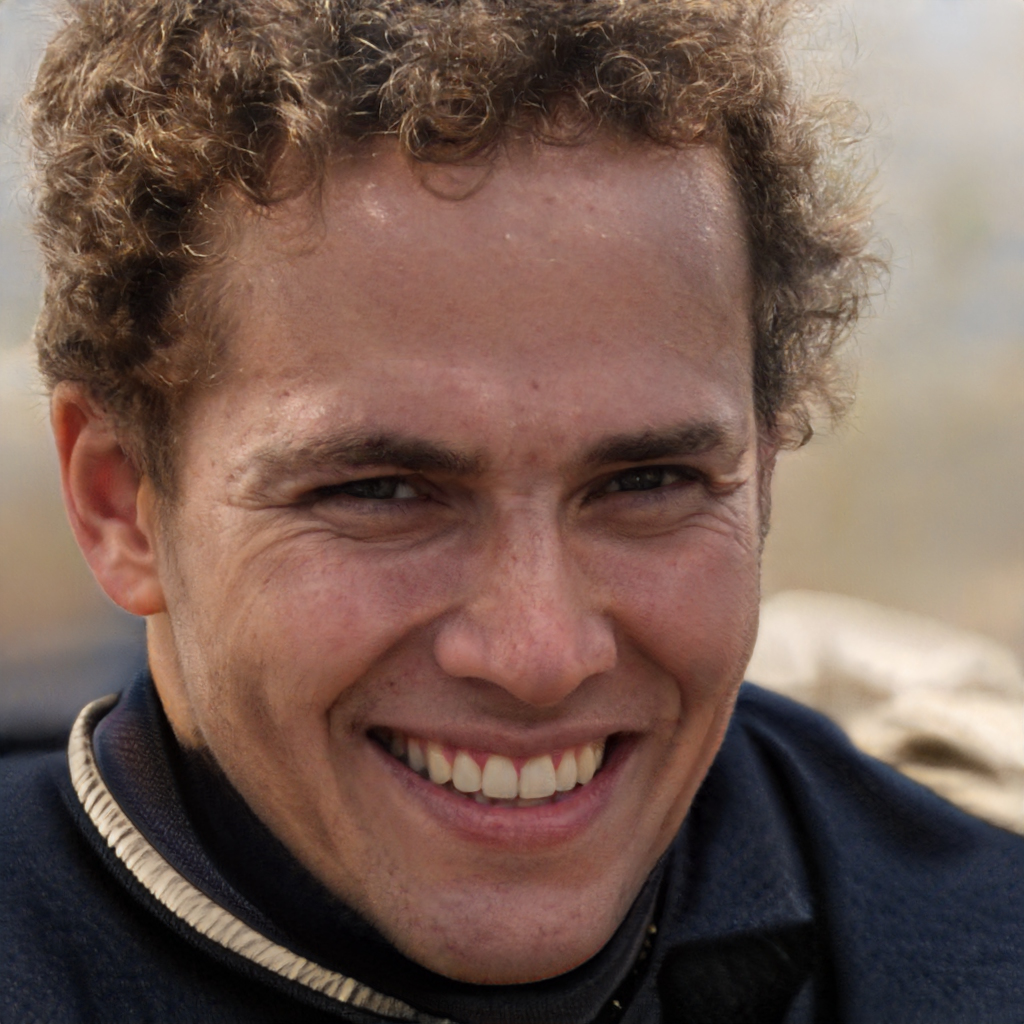
Gender: Male